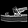
Label: Sandal